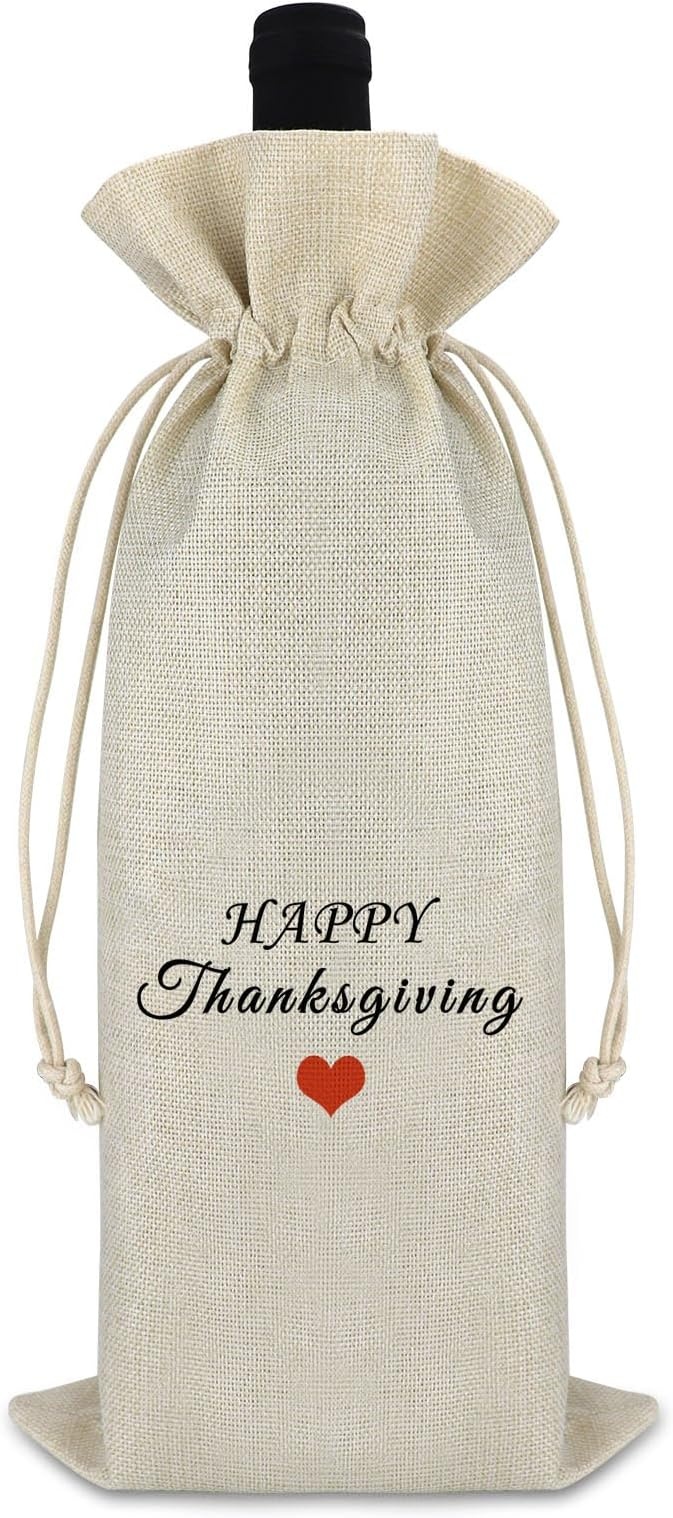
Friendship Gift Thanksgiving Gift for Friends Thanksgiving Decorations Burlap Wine Bags Thanksgiving Themed Gift Happy Thanksgiving Gift for Women Men Christmas Gift Drawstring Wine Bottle Wrap Bag
About This Thanksgiving Day Gift for Besties: "HAPPY Thanksgiving" is printed in wine bags. Friendship gift for bestie to appreciate their company and love. They will be very happy and joyful, when they receive the happy thanksgiving wine bags. Every time they see or use it, they will recall your friendship and happy time. Thanksgiving Gifts for Friends: If you're looking for an unforgettable and meaningful gift for the best friend in your heart, we've got it prepared. This wine bag will be a not bad choice. It can be given to besties, friend, best friends, BFF, soulmates, new friends to show your love and blessing. Thanksgiving Party Decorations: You need a keepsake to witness the very happy time of you and your friends, and decorate party. our wine bags are great choice to create lasting and loving memories, show love and bless. It can be thanksgiving gift,birthday gift, new year day gift, Christmas gift, Halloween gift, graduation gift, farewell gift, thank you gift, appreciation gift, leaving goodbye gift for friends. Perfect Design and Size: The size of the happy thanksgiving wine bag is about 36x16cm(14.1 inch*6.2 inch), which can hold a red wine bottle or champagne bottle of about 750m, drawstring design, easy for you to put in or take out the bottle. Tighten the drawstring to protect your bottle from being exposed, funny quotes and saying, leaving wonderful memories for you. Premium Material: Our funny happy thanksgiving red wine bag is made of high-quality cotton linen material fabric, printed double-sided, odorless, smooth appearance, durable and reusable. At the same time, it has very good quality and safe enough to protect or hold wine or champagne bottle. Satisfactory Service: If you are not satisfied with the consequences of any problems with our products, please contact us and we will provide a satisfactory solution. Overview Brand : Gfhzdmf Color : Happy Thanksgiving Material : Cotton Number of Items : 1 Unit Count : 1 Count Size : 1 Count (Pack of 1) Total Eaches : 1 Item Form : Bag
Brand: Gfhzdmf
Category: Arts & Entertainment > Party & Celebration > Gift Giving > Gift Wrapping > Gift Bags